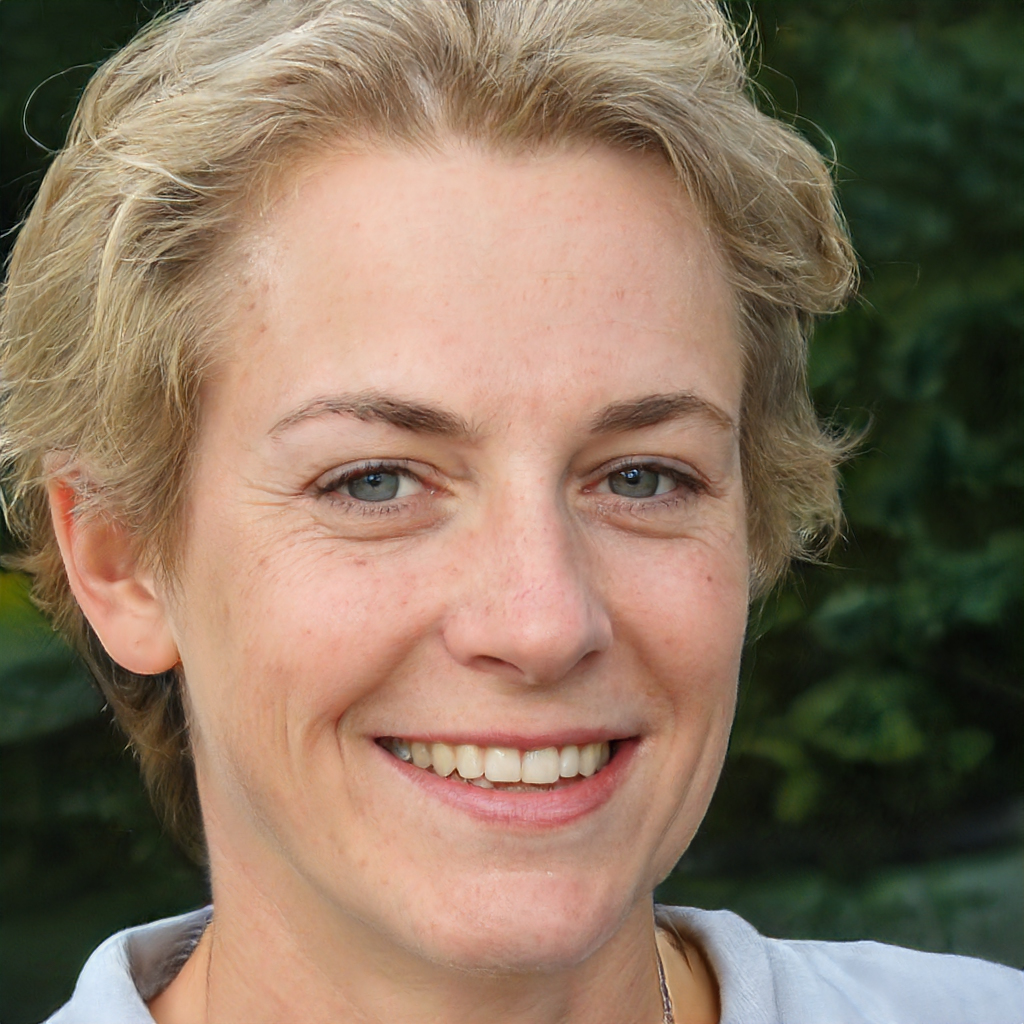
Portrait style: Real Portrait